Labinot Haliti

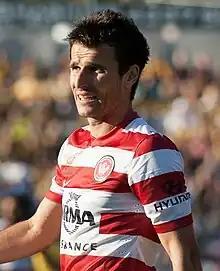
Haliti with Western Sydney Wanderers in 2013

Labinot Haliti (born 26 October 1985) is a former professional soccer player who played as a second striker or winger. Born in Yugoslavia, he represented Australia at youth level.